2015–16 Oklahoma City Thunder season

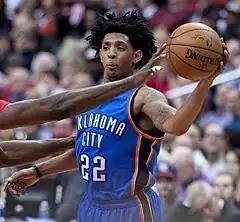
Cameron Payne was selected 14th overall by the Oklahoma City Thunder.

The Thunder had their own first-round pick and second-round pick entering the draft. The Thunder ended 2015 NBA draft night with Murray State guard Cameron Payne and Kentucky center Dakari Johnson.